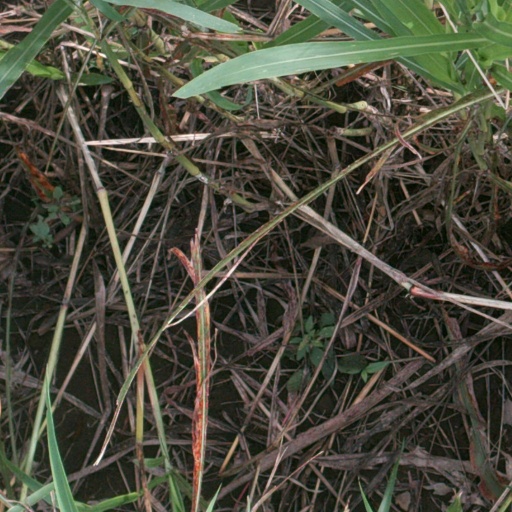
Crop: sorghum